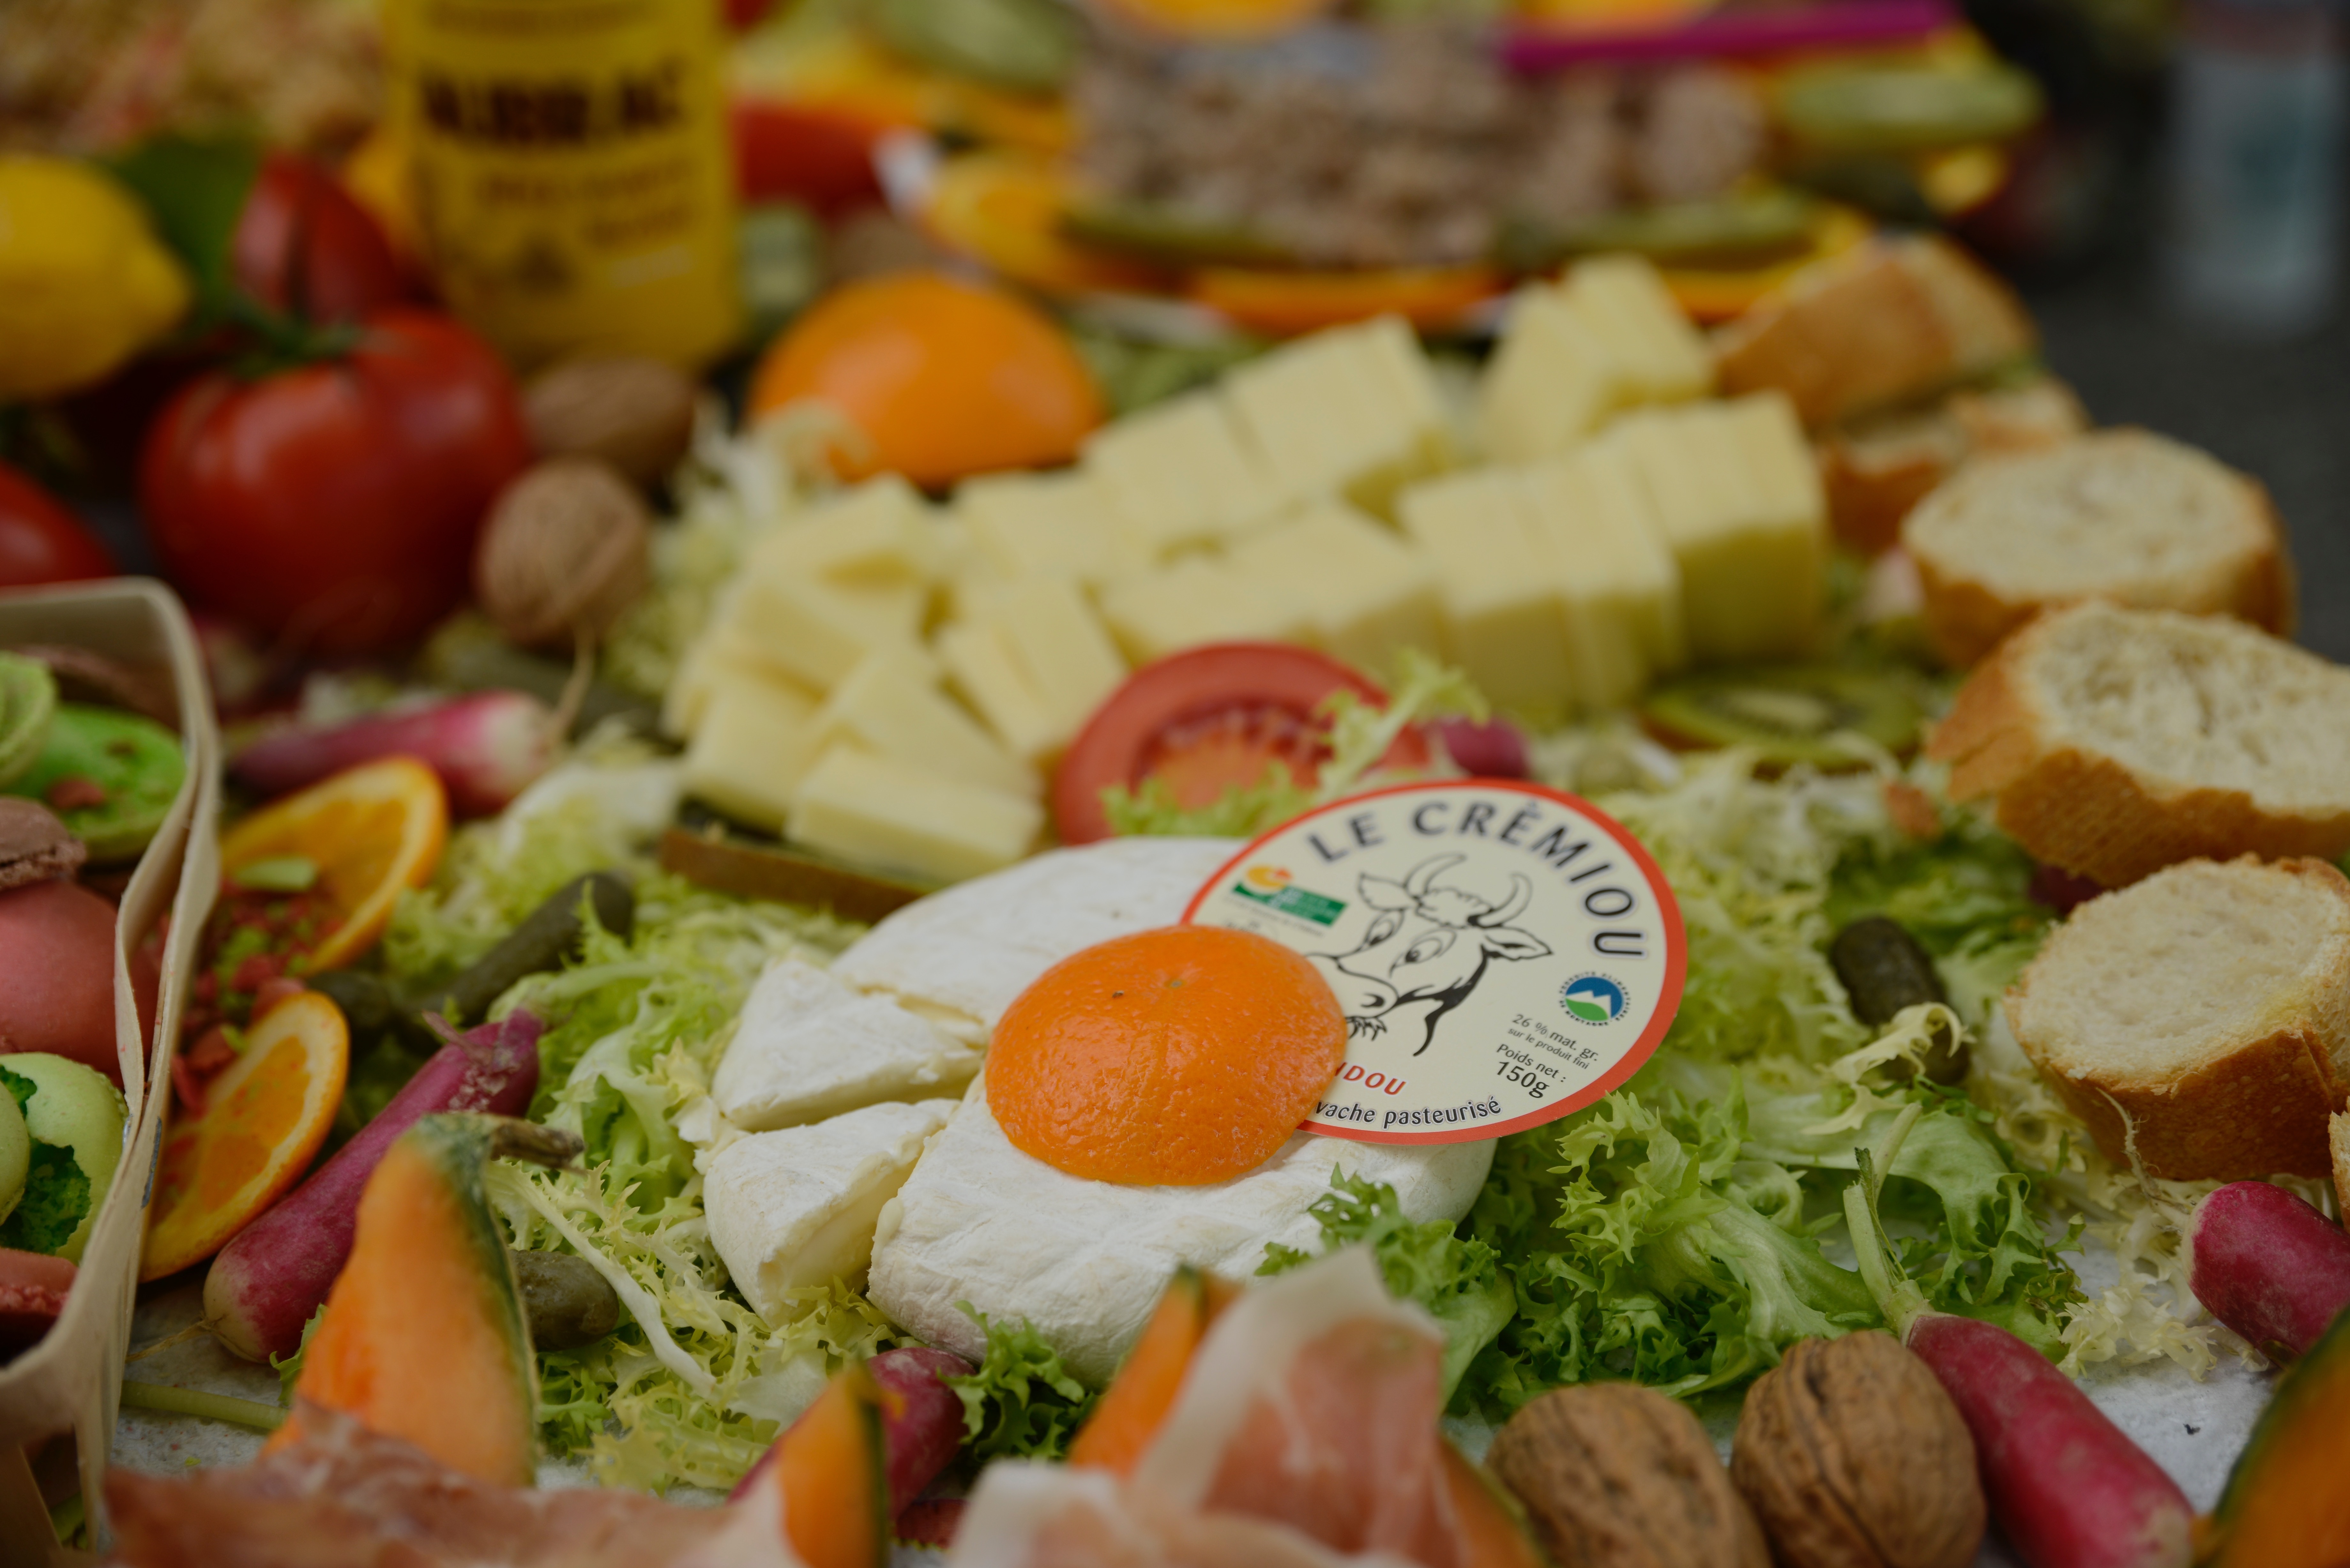
dish, meal, food, salad, produce, breakfast, meat, lunch, cuisine, buffet, cheese, picnic, supper, hors d oeuvre